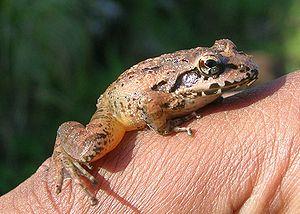
Les Ranixalidae forment une famille d'amphibiens
Indirana est un genre d'amphibiens, le seul de la famille des Ranixalidae.
Indirana semipalmata est une espèce d'amphibiens de la famille des Ranixalidae.